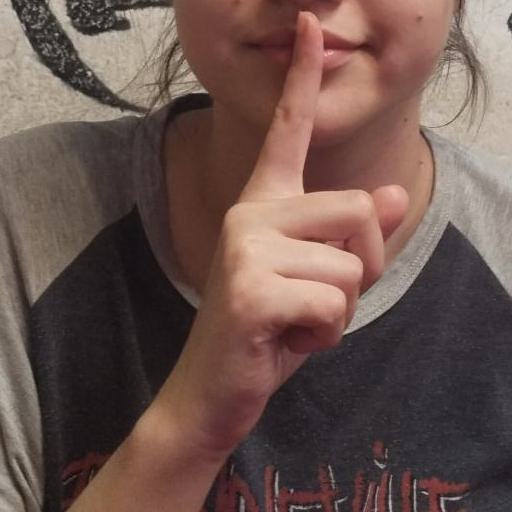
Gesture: mute